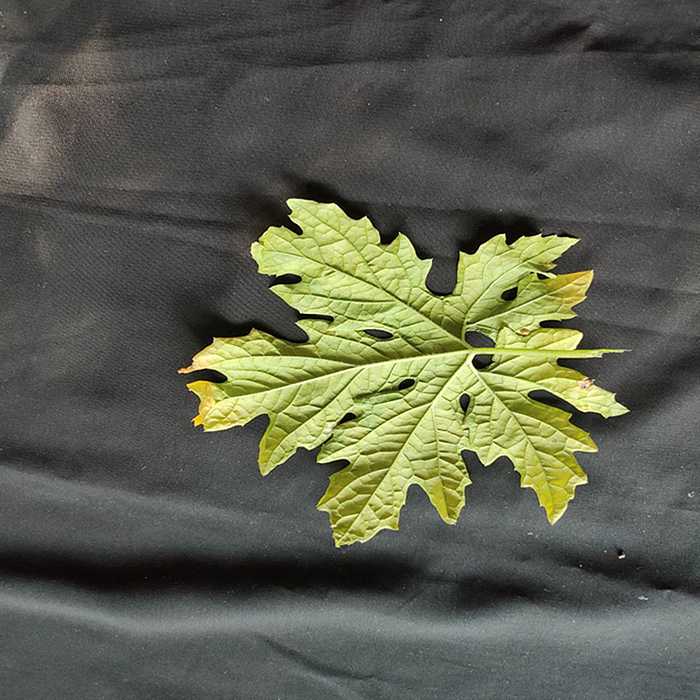
Plant: Bitter Gourd
Label: Mosaic virus